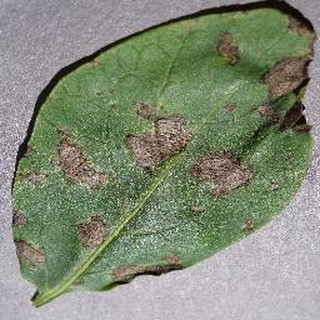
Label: potato_early_blight